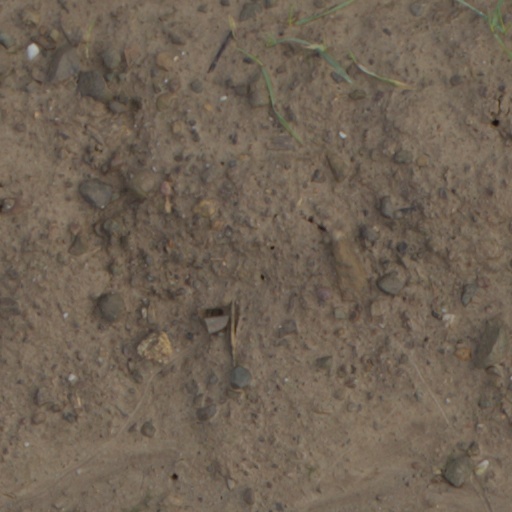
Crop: wheat